Ernest Radcliffe Bond

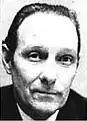

Ernest Radcliffe Bond, OBE, QPM (1 March 1919 – 20 November 2003), also called Commander X, was a British soldier, and later policeman famous for his service in the Metropolitan Police Service.